Strathmore, Sutherland

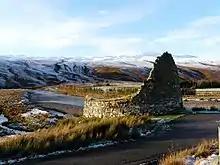
Dun Dornaigil Broch in Strathmore

Strathmore is a strath or wide valley in Sutherland in northern Scotland. The strath is in the parish of Durness to the south-east of Loch Eriboll. It runs north–south and has a minor road running alongside the Strathmore River which flows along the valley floor northwards into Loch Hope. Ben Hope is to the east.